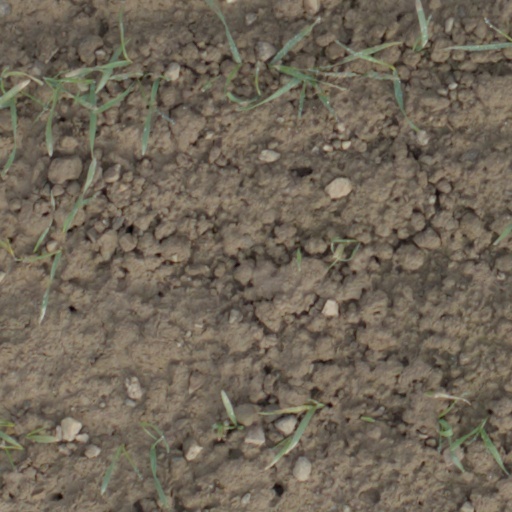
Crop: wheat